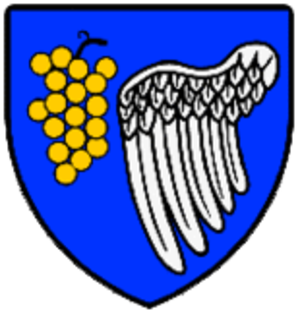
Schönberg am Kamp est une commune autrichienne du district de Krems en Basse-Autriche.